Sulak Canyon

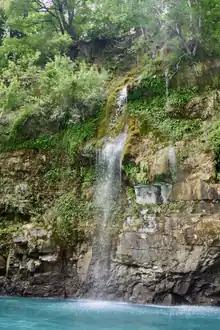
Waterfall and flora in the canyon

The Sulak canyon is the largest nesting settlement in the Russian Federation of rare vulture birds listed in the Red Data Book, such as griffon vultures and black vultures.